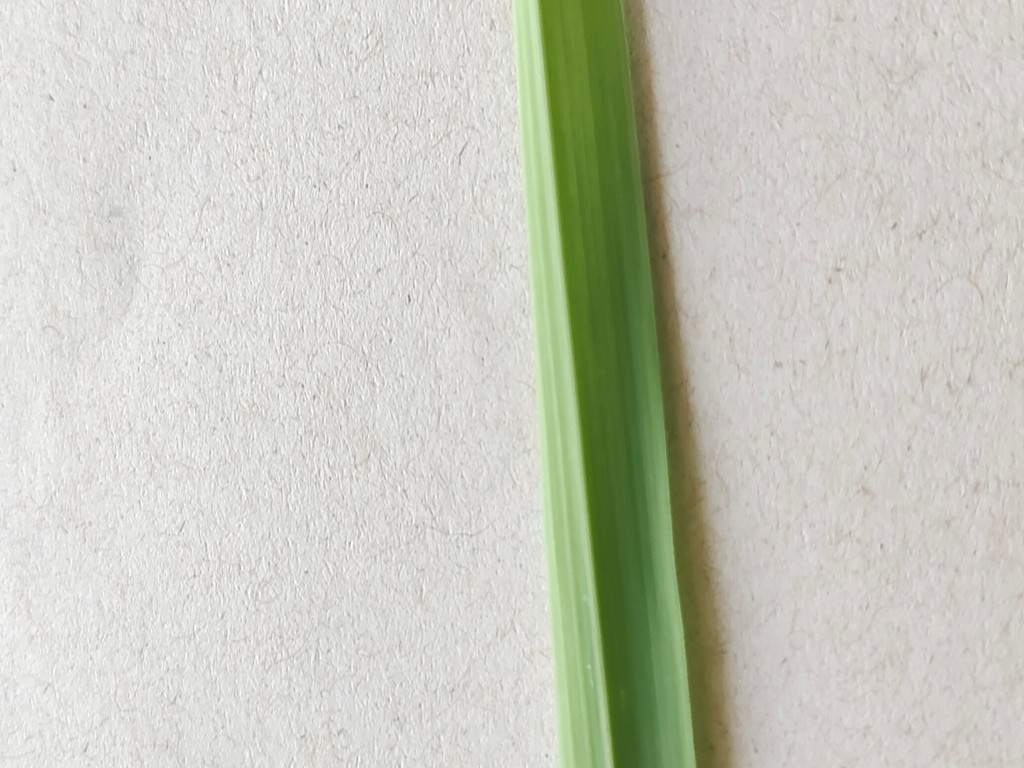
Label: Healthy